Jagat Singh I

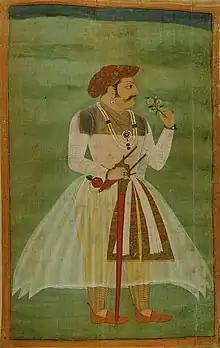
18th century portrait of Jagat Singh I

Maharana Jagat Singh I (1607 – 10 April 1652), was a Sisodia Rajput ruler of Mewar Kingdom (r. 1628–1652).